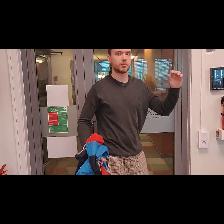
Label: Human